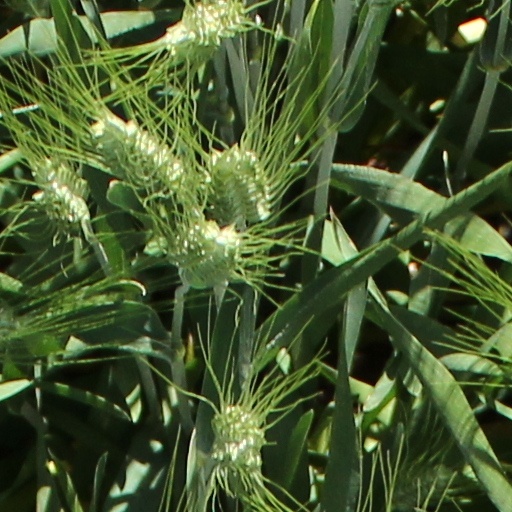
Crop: wheat